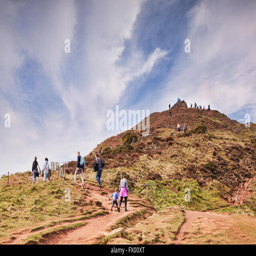
hikers walking to the top